REI

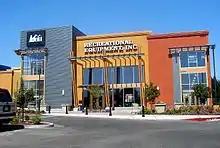
REI store in Mountain View, California (2006–2021)

During their first year, Recreational Equipment was a shelf at the Puget Sound Cooperative Store, a farmer's co-op near Pike Place Market in Seattle. In 1942, Lloyd moved to a new space, down the hall from The Mountaineers’ club rooms on Pike Street. Jim Whittaker was hired as the first full-time employee at REI in July 1955. In 1956, Recreational Equipment Cooperative was incorporated. Whittaker served as CEO during the 1960s and was an early board member, along with American Alpine Club president, Nicholas Clinch. When Whittaker became the first American to summit Mount Everest in May of 1963, it provided REI with so much free advertising that, the following year (1964), the company’s gross income topped $1mil for the first time.